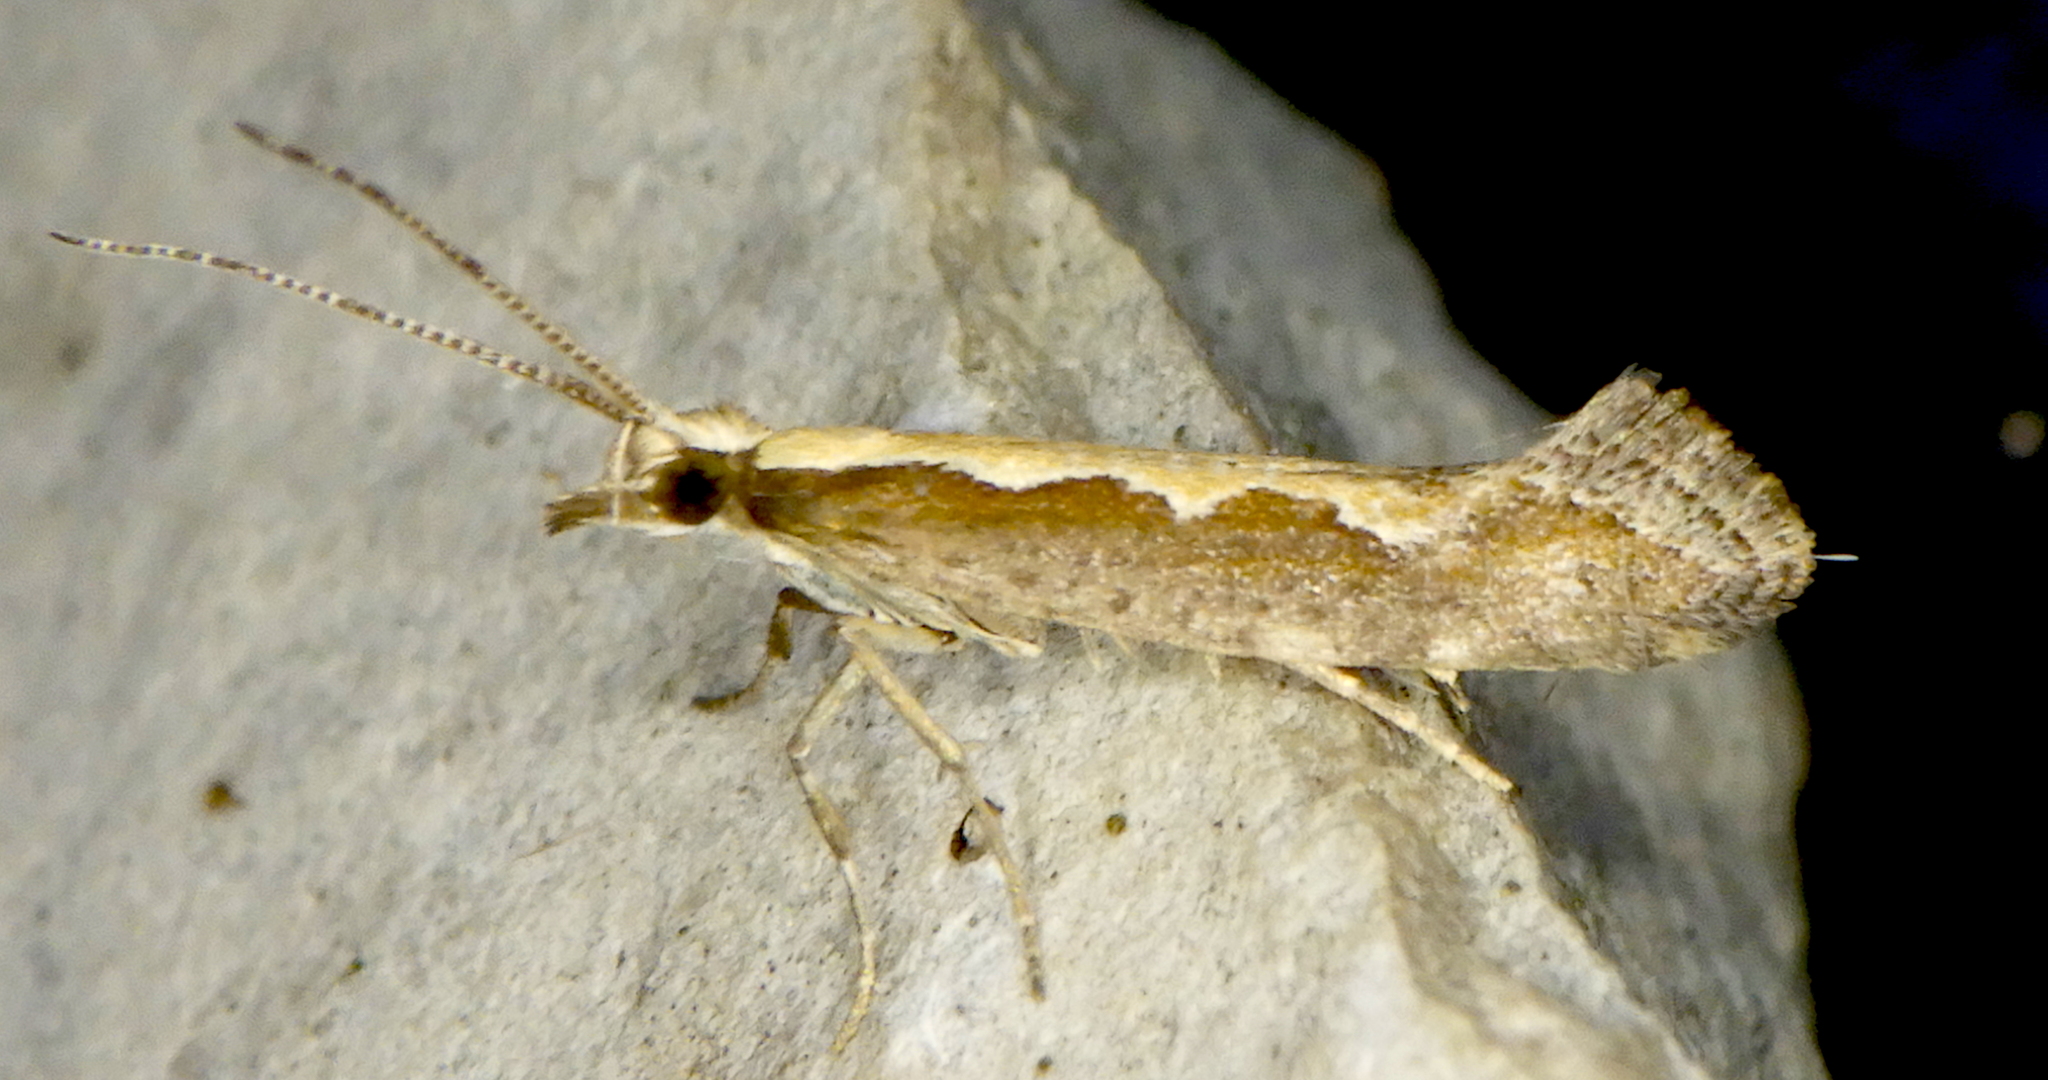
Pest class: diamondback_moth